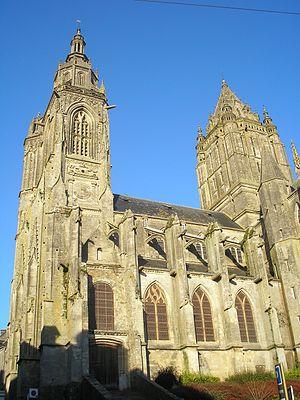
Cet article recense les monuments historiques situés dans l'arrondissement de Coutances, dans le département de la Manche.